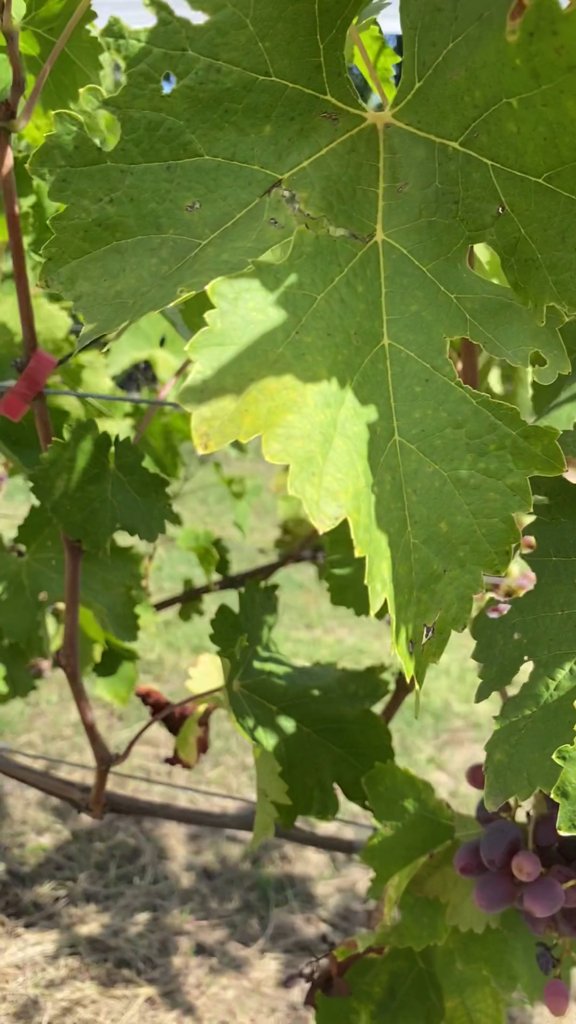
Berries visible: 16
Grape clusters: 1